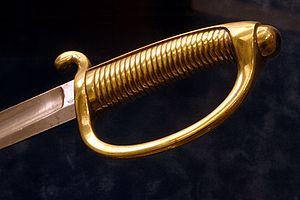
Sabre d'officier de la milice de Lausanne.
Le sabre est une arme blanche d'estoc et de taille, dont on utilise la pointe et le tranchant. Il est souvent courbe mais peut aussi être droit. Sa véritable caractéristique distinctive est son tranchant unique. Il peut être utilisé à une ou deux mains en fonction de son type.
L'appellation sabre briquet est un sobriquet utilisé pour un sabre français, utilisé dans l'infanterie, et décliné en plusieurs modèles. L'origine de cette appellation vient du sabre modèle 1767 de grenadier, auquel on a raccourci la lame, puis s'ensuivent les modèles 1790, AN IX, AN XI, et dérivés